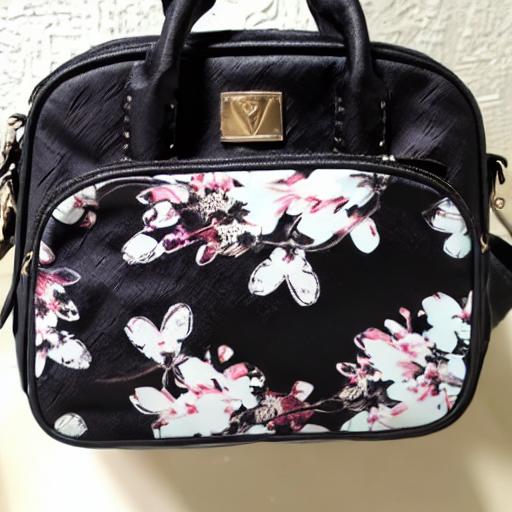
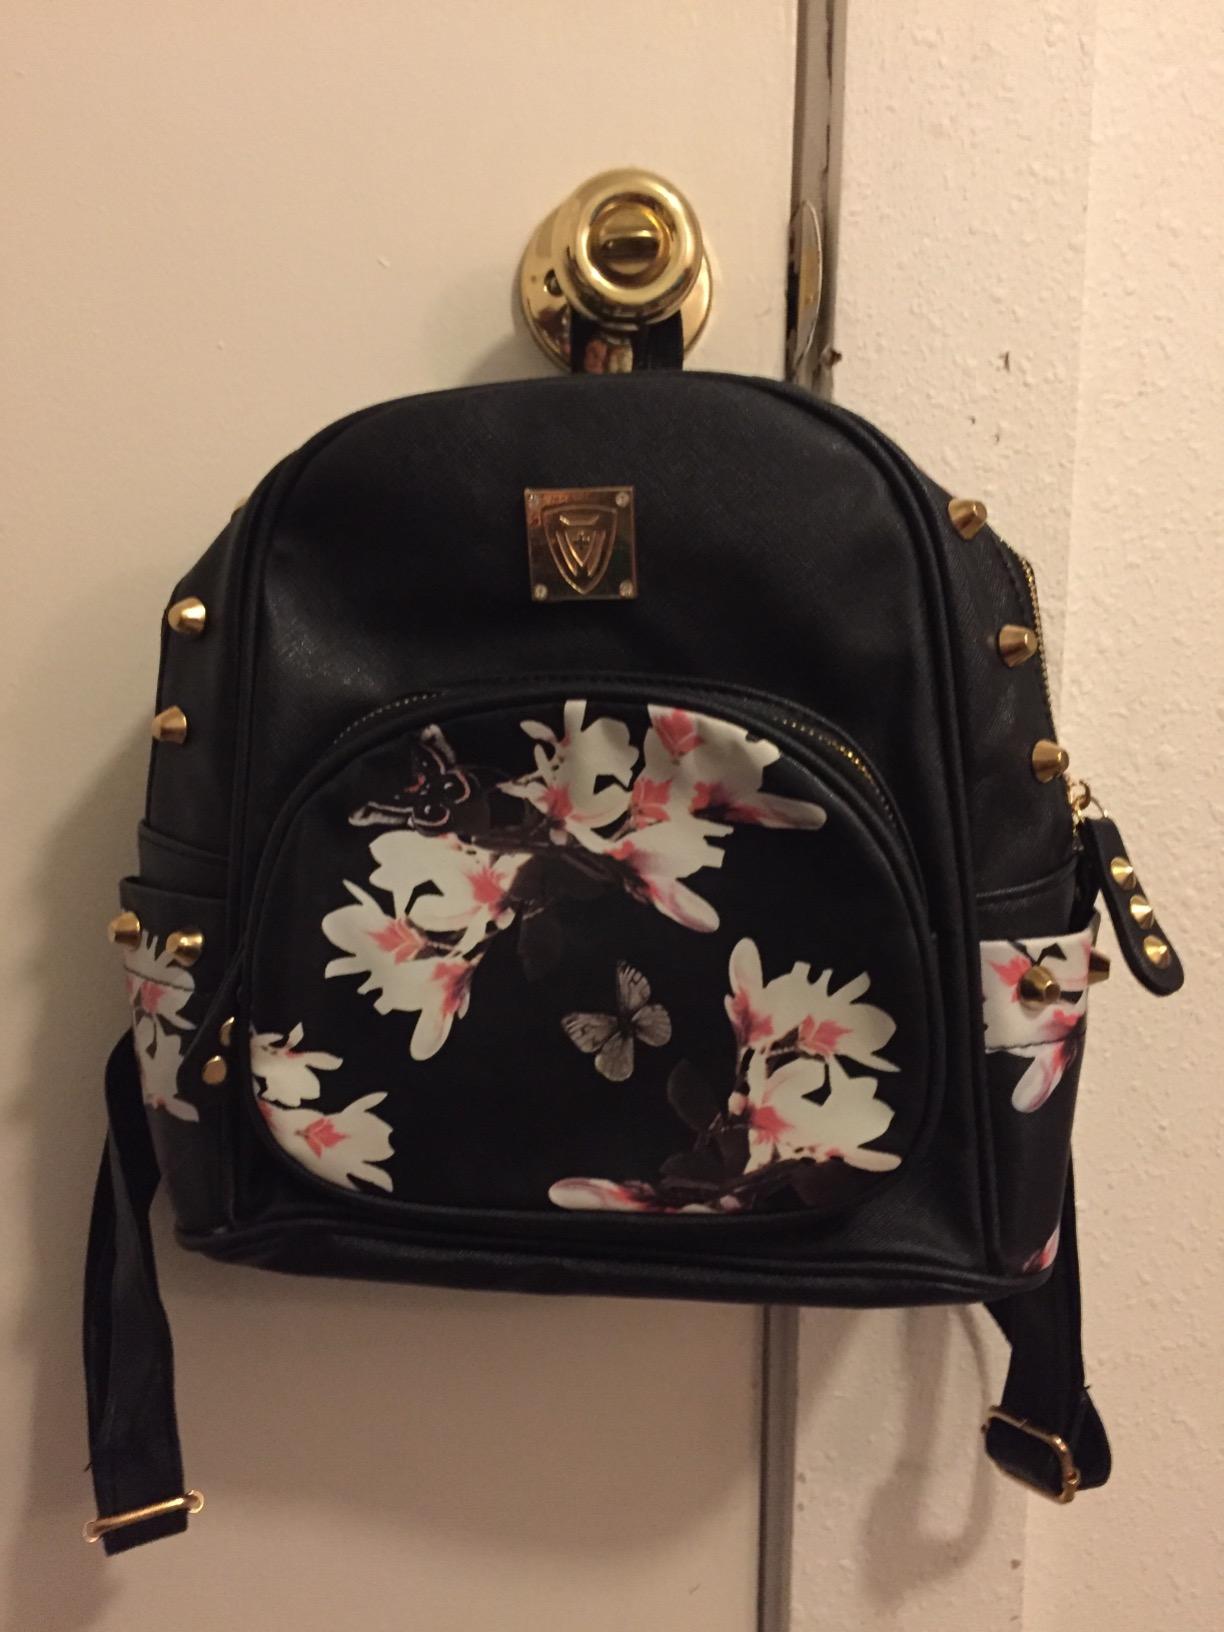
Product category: accessories_handbag
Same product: no